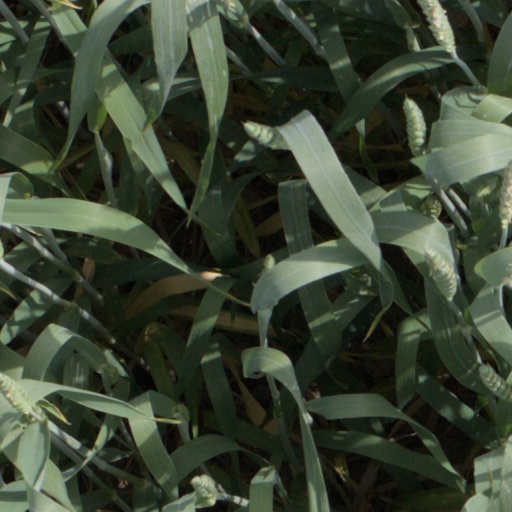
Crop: wheat